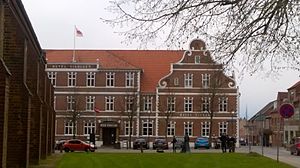
Hotel Vinhuset / Historie
Hotel Vinhuset.
Hotel Vinhuset i Næstved.
Hotel Vinhuset er et hotel, der ligger i Næstved lige over for Sankt Peders Kirke. Siden 1778 har man drevet gæstgiveri i bygningen. Det nuværende hotel er opført i sidste halvdel af 1800-tallet, men de ældste dele af kælderen stammer fra middelalderen. Facaden er udført i rosenborg-stil, og blev renoveret i 1934 af arkitekten Urban Hansen-Reistrup. Bygingen har været fredet siden 1919.